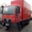
Label: truck